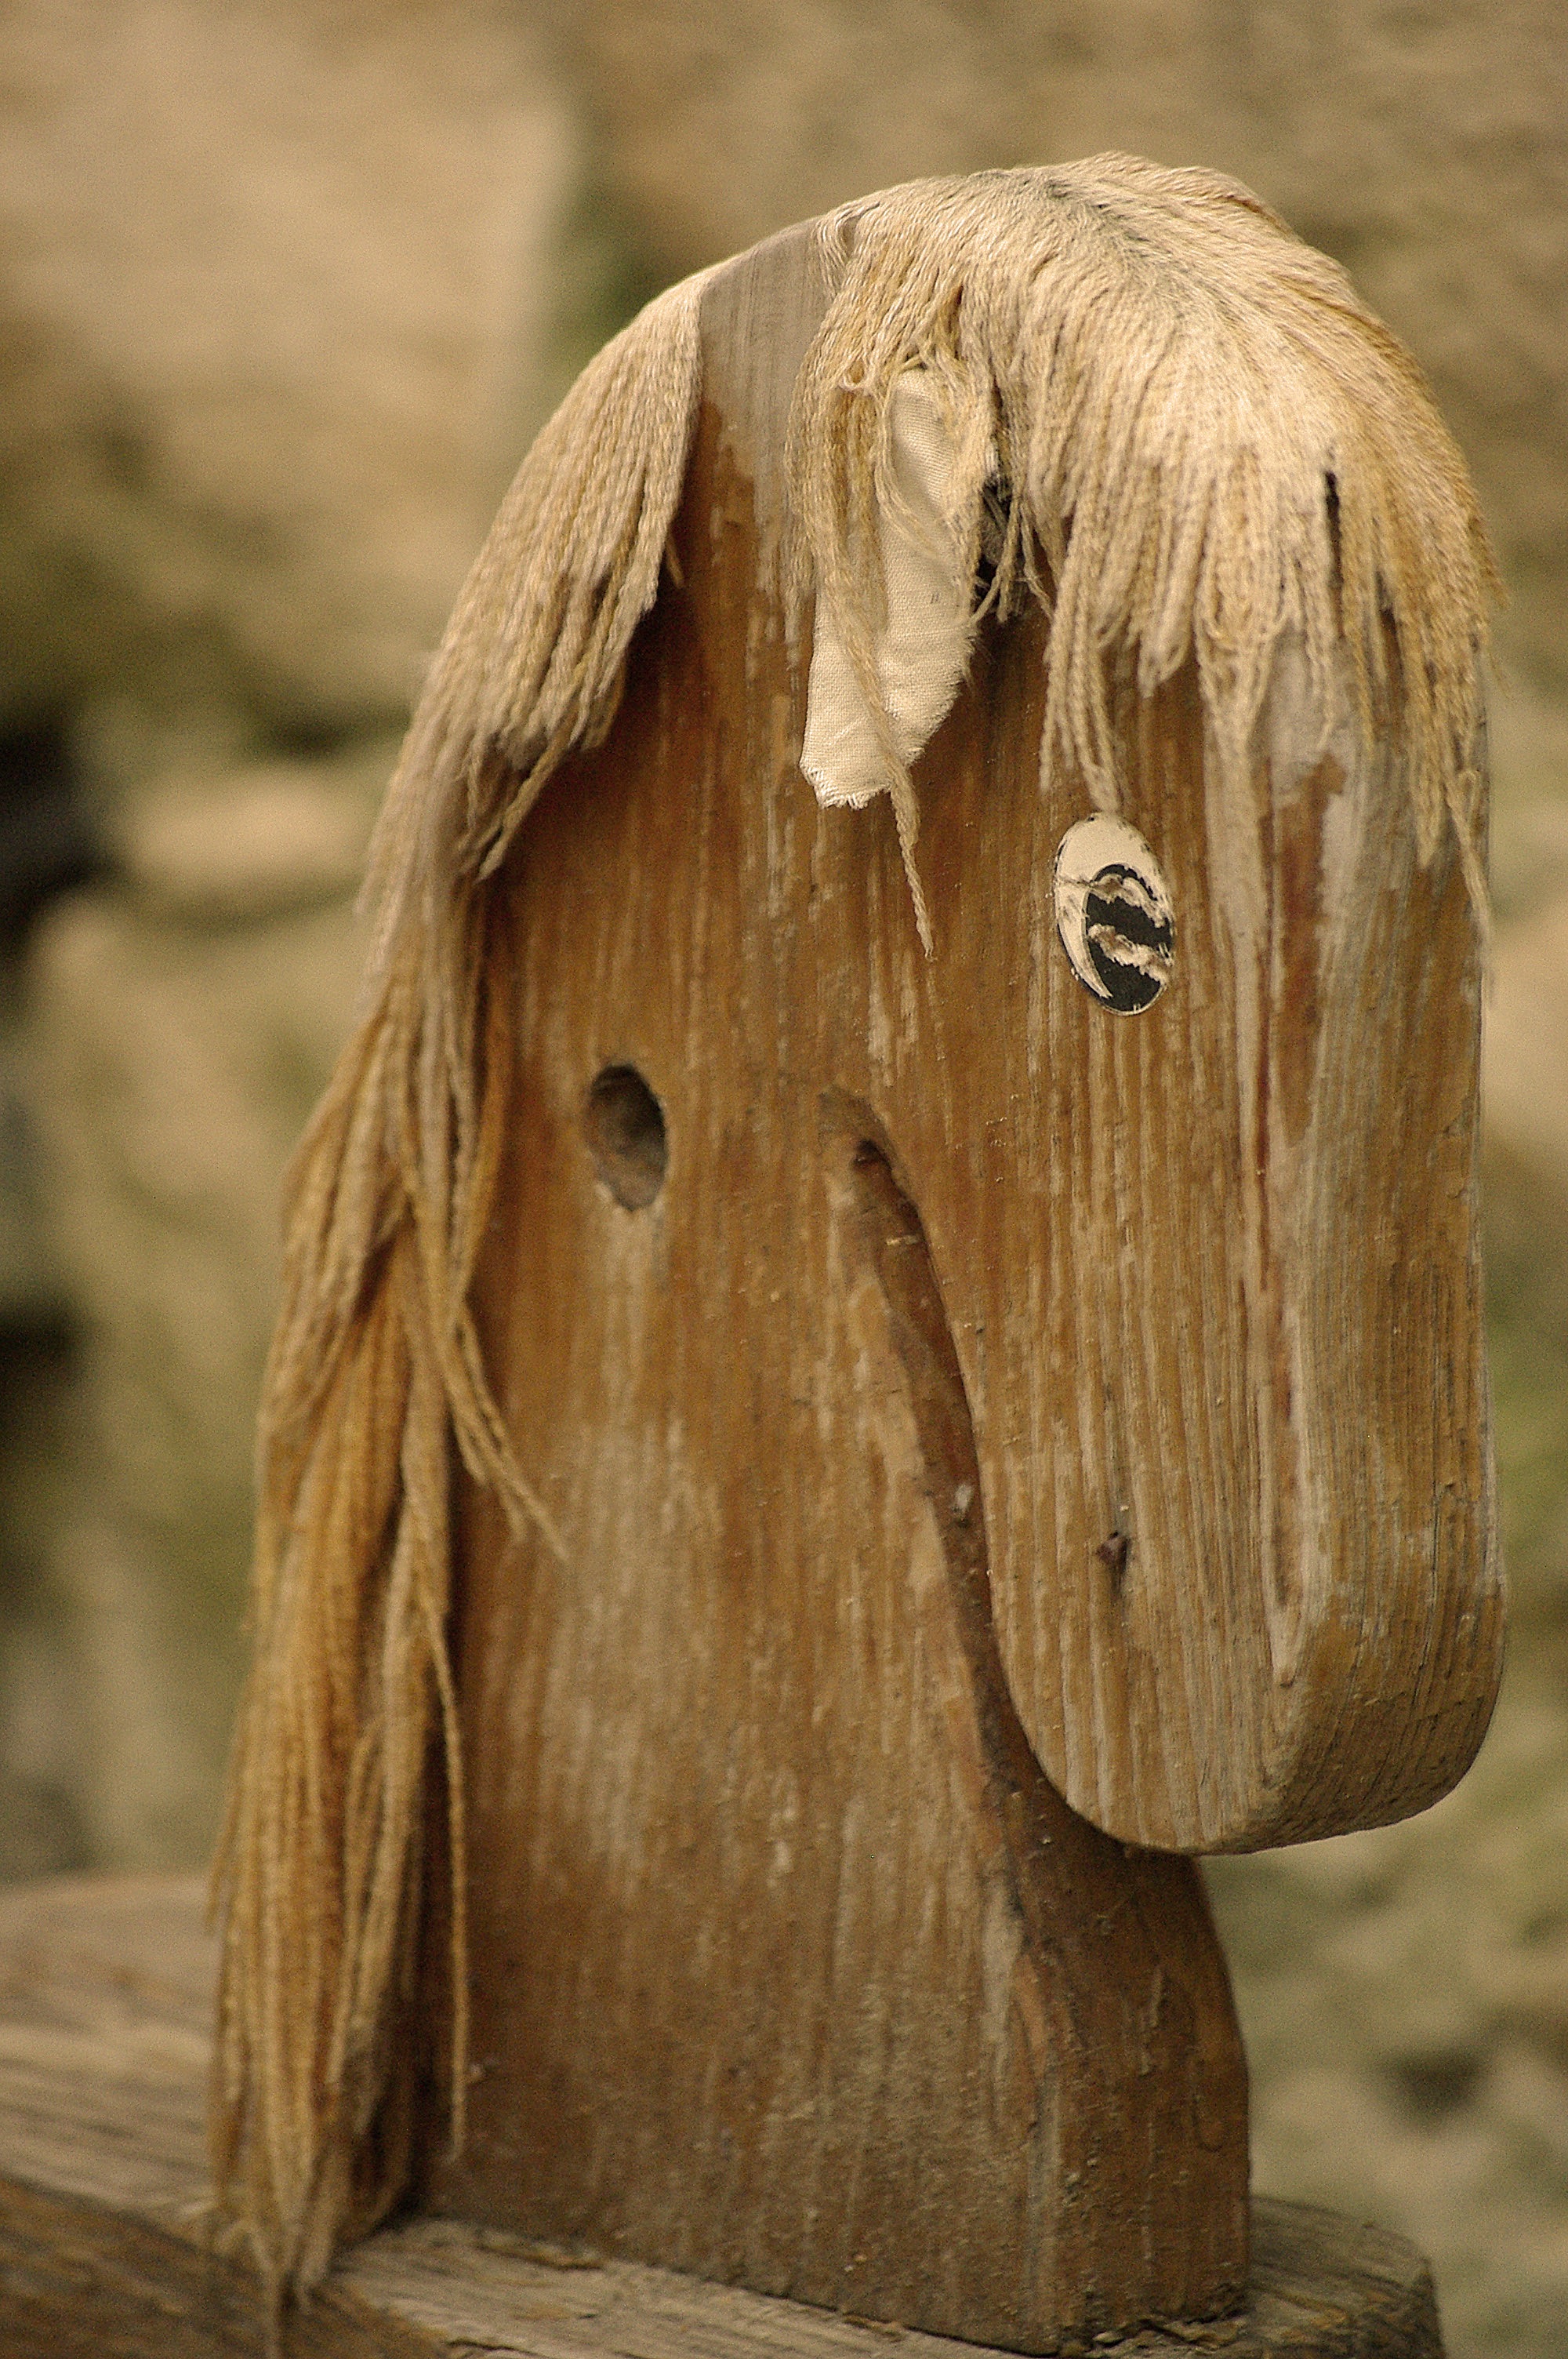
wood, trunk, old, horn, child, sculpture, history, carving, tree stump, former, flea market, antique dealer, chainsaw carving